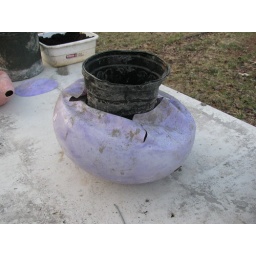
molded in a cheap plastic ball, with plastic pot for inner mold